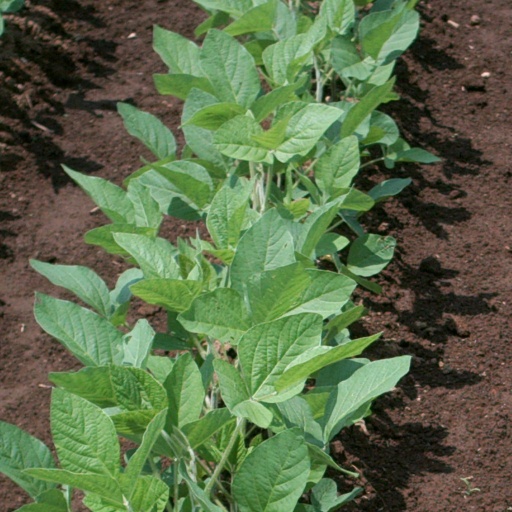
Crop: soybean